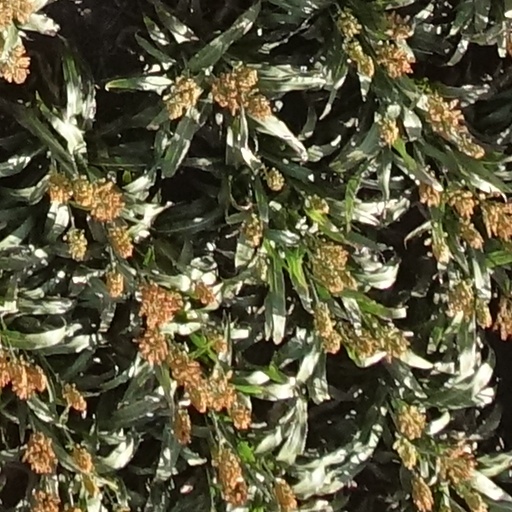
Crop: sorghum